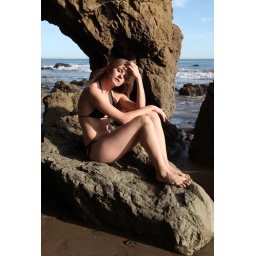
Photoshoot of a pretty model with long blonde hair and blue eyes in a black bikini.